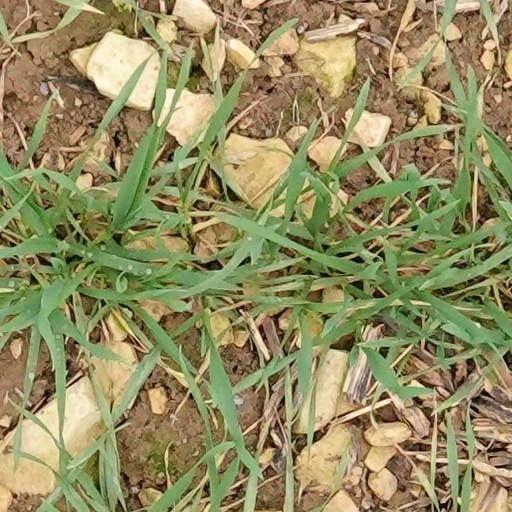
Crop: wheat